New York State Route 36

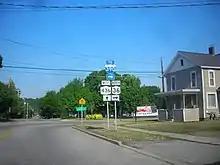
The eastern terminus of NY 436 at NY 36 in Dansville

Across the county line, NY 36 enters the town of North Dansville and the village of Dansville located within. At the southern village line, NY 36 meets the southbound entrance and exit ramps for I-390 at exit 4 and gains the name Clara Barton Street. Due to the angle at which I-390 crosses NY 36 here, the northbound entrance and exit ramps are located another to the north. The route follows Clara Barton Street north into the village center, where it gradually curves northeastward ahead of a junction with Main Street (NY 63) in Dansville's business district. NY 36 turns northwest here, following NY 63 along Main Street for two blocks before returning west on Ossian Street. The highway turns again just six blocks later to follow Dock and Franklin streets northwest toward Dansville Municipal Airport. Ossian Street, meanwhile, continues west as NY 436, which passes under I-390 a short distance to the west.